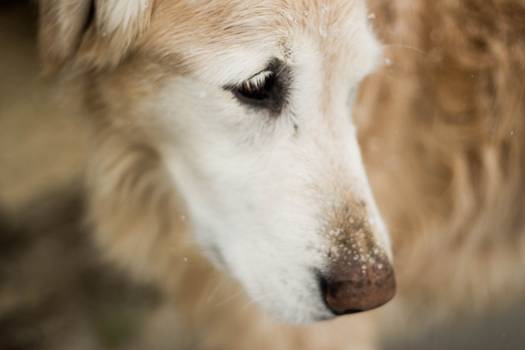
Label: No Watermark